Memorial Hall, Vanderbilt University

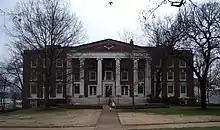
Memorial Hall in 2006

The building became part of Vanderbilt University campus in 1979 when the university acquired Peabody College. By 1988, students were holding protests on campus, arguing the building's name was offensive to black students. As a result, the university added a memorial plaque near the building to contextualize the origin of the name.